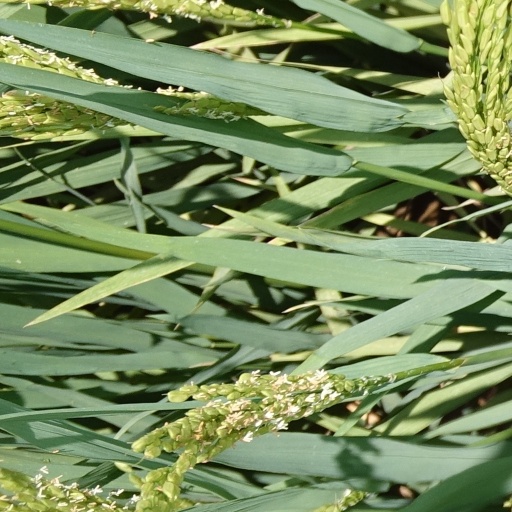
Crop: rice